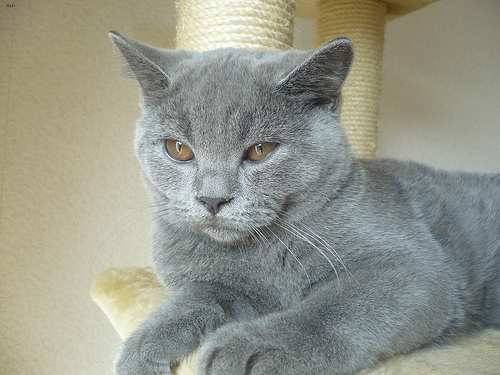
Animal: cat
Breed: british_shorthair